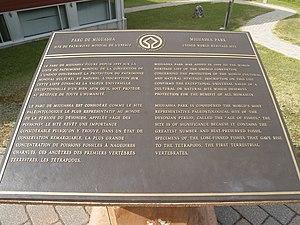
Le parc national de Miguasha est un parc de protection d'un site fossilifère du Québec au Canada.